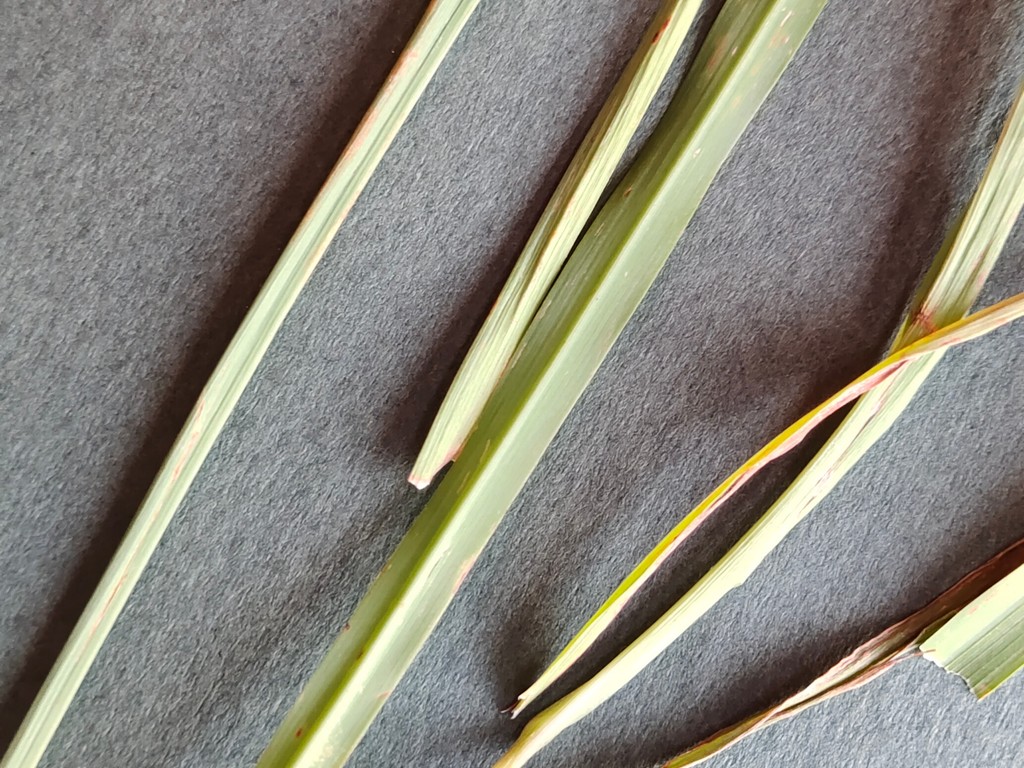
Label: Unhealthy